Elena Theodorini

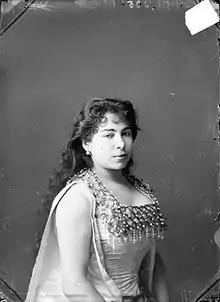
Elena Teodorini

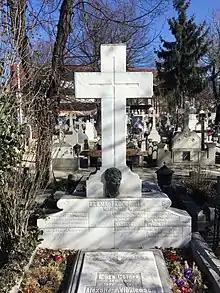
Grave at Sfânta Vineri Cemetery

Elena Theodorini (or Teodorini; née Ellen Morton or Monzunu; 25 March 1857 – 27 February 1926) was a Romanian soprano and mezzo-soprano.